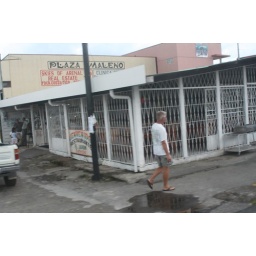
from the bus window in la fortuna